Kreenholm Manufacturing Company

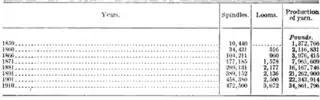
Table showing the production growth of the factory over its first 50 years, in terms of output

In 1856, a pioneer of the cotton industry, Ludwig Knoop, purchased the island of Kreenholm for 50,000 roubles from the heirs of a local merchant Sutthoff. The manufacturing company was founded a year later in 1857 by Knoop, along with initial investors Kuzma Soldatyonkov, Aleksey Khludov, Gerasim Khludov, Richard Barlow, and Ernst Kolbe. It was listed as a joint stock operation initially made up of 400 shares at 5,000 roubles each, valuing the company at 2 million roubles. The charter was approved by Tsar Alexander II on July 23, 1857. Knoop was the director general of the company until his death in 1894, Johann Prowe succeeded him in this position.